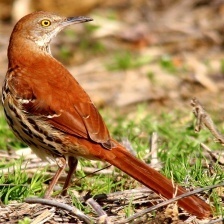
Species: BROWN THRASHER
Scientific name: TOXOSTOMA RUFUM